List of Japanese musical groups

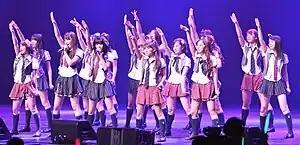
AKB48, a Guinness World Record holder for being the "largest pop group", and the best-selling idol group

The following is a list of Japanese musical groups. This includes a list of bands and idol groups, organized by year of debut.